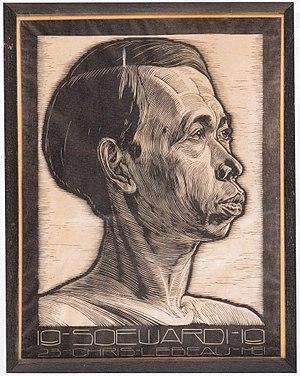
Joris Johannes Christiaan Lebeau dit Chris Lebeau, né le 26 mai 1878 à Amsterdam et mort le 30 avril 1945 au camp de concentration de Dachau, est un artiste, professeur d'art, théosophe et anarchiste néerlandais.